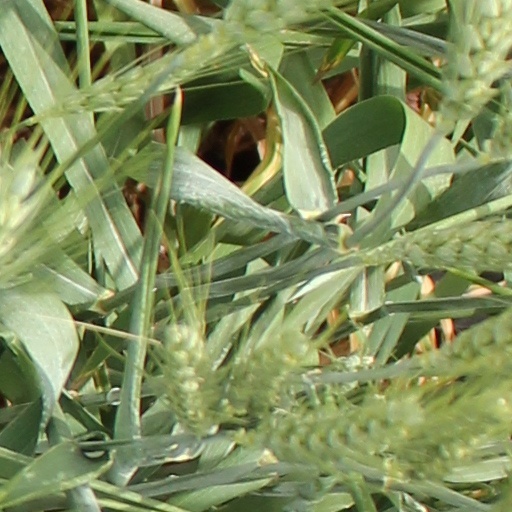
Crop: wheat